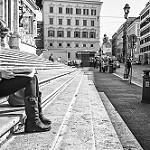
Scene: Outdoor